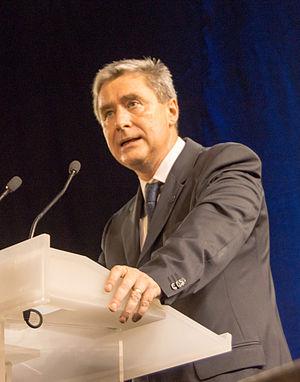
Intervention de Philippe Briand lors d'un meeting de Nicolas Sarkozy à Saint-Cyr-sur-Loire le 15 octobre 2014.
Le troisième gouvernement Jean-Pierre Raffarin est le 30ᵉ gouvernement de la Vᵉ République française. Troisième gouvernement dirigé par le Premier ministre Jean-Pierre Raffarin, il est en fonction du 31 mars 2004 au 31 mai 2005, sous la présidence de Jacques Chirac. Constitué après la défaite de la droite aux élections régionales de 2004, il a pris fin à la suite du « non » au référendum du 29 mai 2005 sur le TCE pour laisser place au gouvernement Dominique de Villepin.
Le gouvernement français dispose d’un ministre chargé de l’Aménagement du territoire. Il est chargé de favoriser le développement des régions et s’occupe des collectivités territoriales, de la mise en œuvre de politique de la ville, de la disposition spatiale des hommes et des activités, du développement économique, de la décentralisation, de l’habitat, des transports et des communications.
Philippe Briand, né le 26 octobre 1960 à Tours, est un chef d'entreprise et homme politique français.